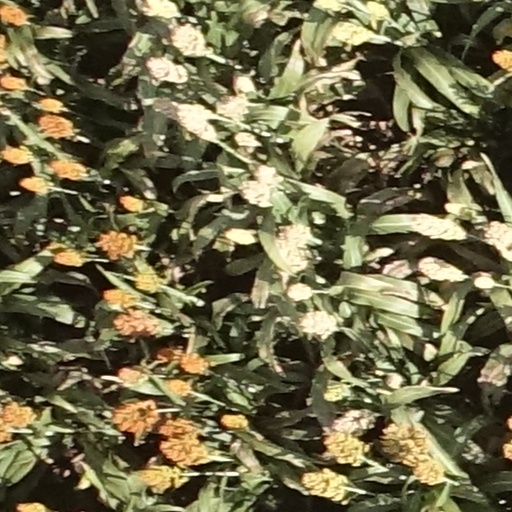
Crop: sorghum